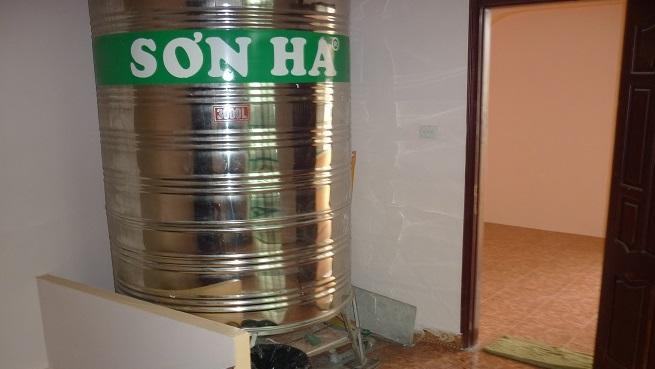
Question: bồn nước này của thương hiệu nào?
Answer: bồn nước này của thương hiệu sơn ha